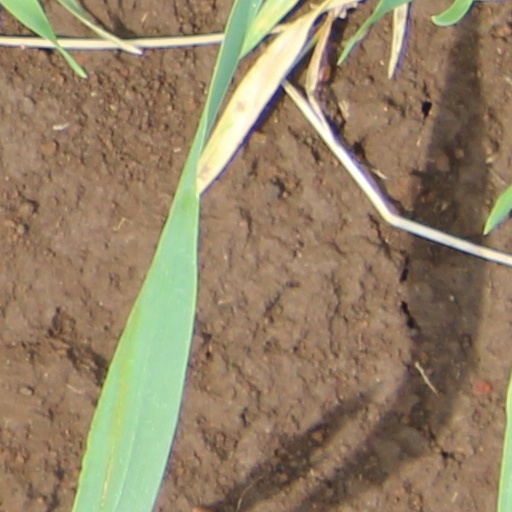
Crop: wheat